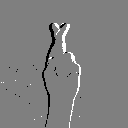
ASL letter: r